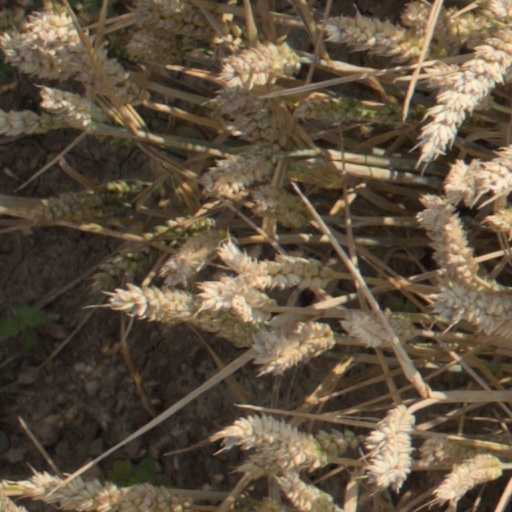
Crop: wheat